Mark Lee Townsend

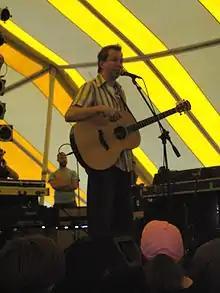
Mark Lee Townsend playing an acoustic set at Cornerstone Festival 2007.

Mark Lee Townsend is an American multi-instrumentalist and record producer best known as guitarist for the Christian rock band dc Talk and as the long-time producer for Christian rock band Relient K.